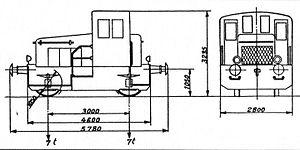
Les Y 2100 sont les premiers locotracteurs standardisés de la SNCF.